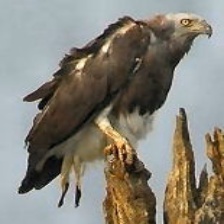
Species: GREY HEADED FISH EAGLE
Scientific name: ICHTHYOPHAGA ICHTHYAETUS